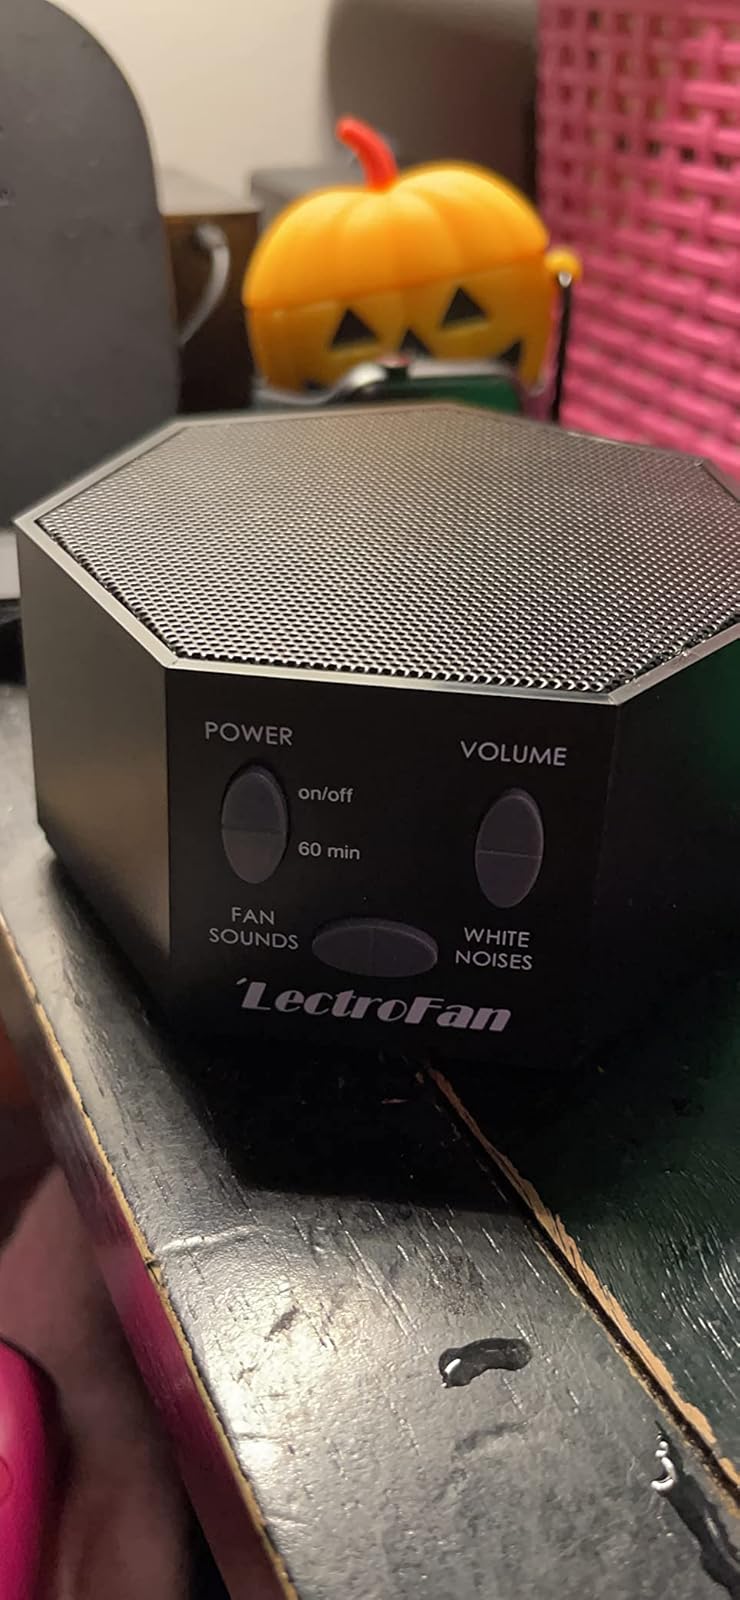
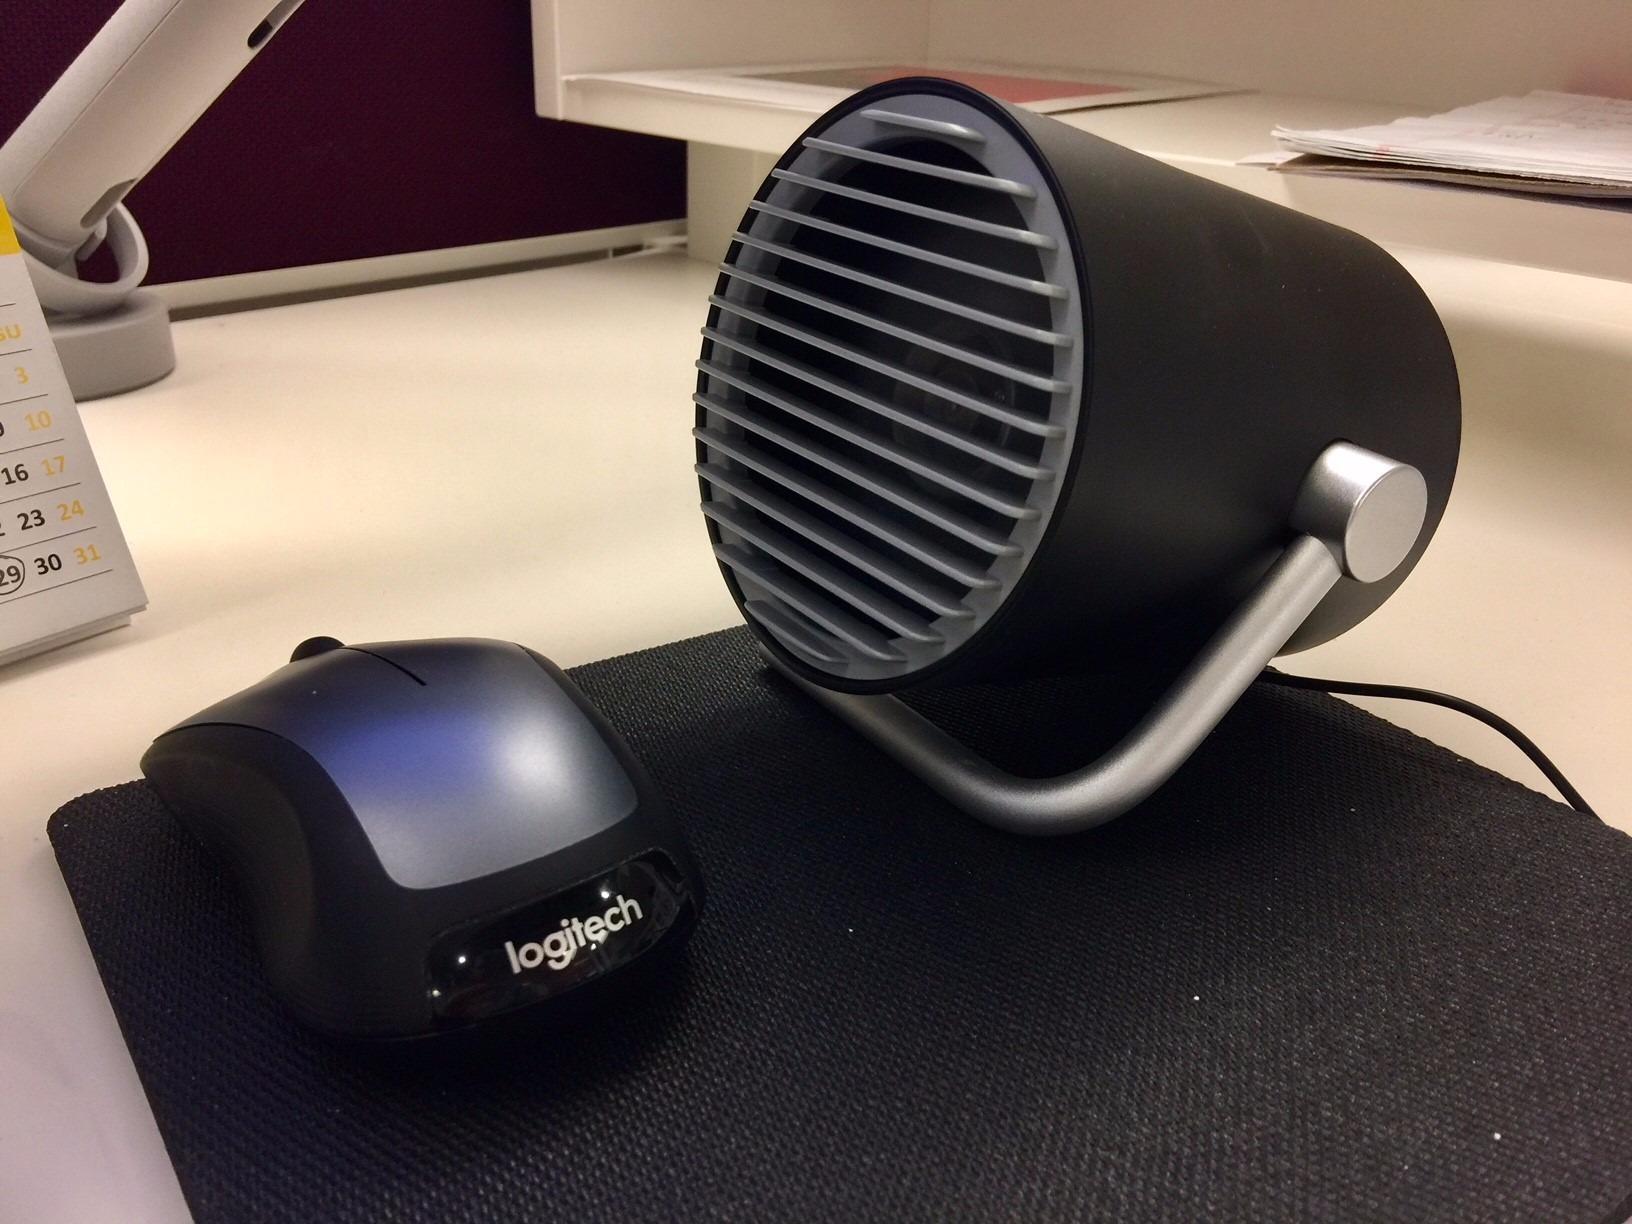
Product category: fan
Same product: no